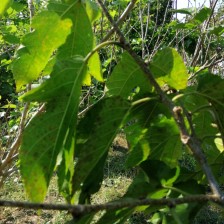
Variety: RedKing